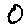
Label: 0